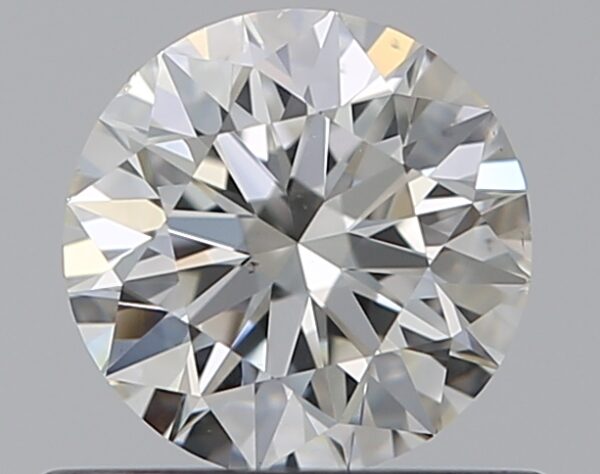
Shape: round
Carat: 0.5
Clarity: VS2
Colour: H
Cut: EX
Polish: EX
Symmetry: EX
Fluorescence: M
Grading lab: GIA
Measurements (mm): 5.07 x 5.1 x 3.18